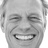
Emotion: happy